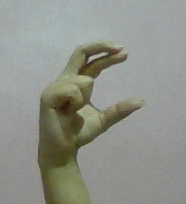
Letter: thal